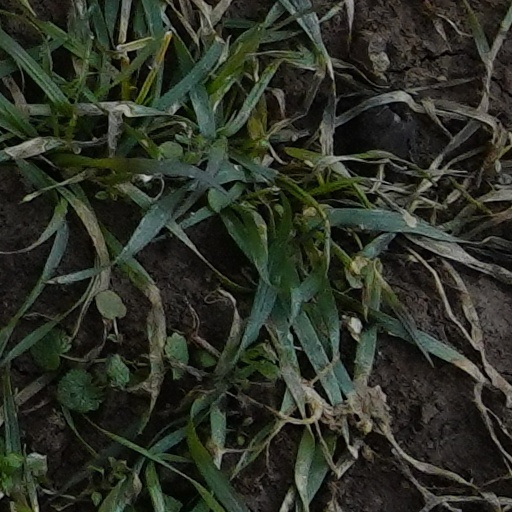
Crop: wheat